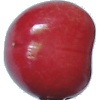
Label: Cherry 2